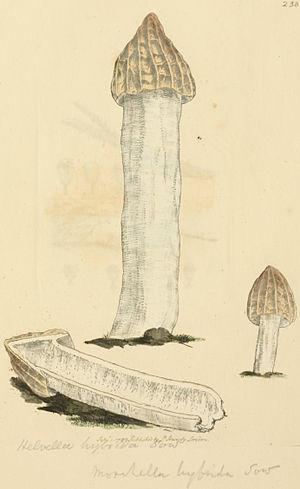
La Morille à moitié libre, communément appelée morillon, est une espèce de champignons ascomycètes de la famille des Morchellaceae. Elle se distingue des autres morilles par son chapeau conique dont la marge n'est pas directement connecté au pied, lequel s'y enfonce jusqu'à mi-hauteur. C'est un champignon printanier assez commun qui pousse dans les endroits humides. Il est considéré comme comestible, mais nécessite d'être bien cuit car il est toxique cru, et il présente moins d'intérêt gastronomique que d'autres morilles plus charnues.